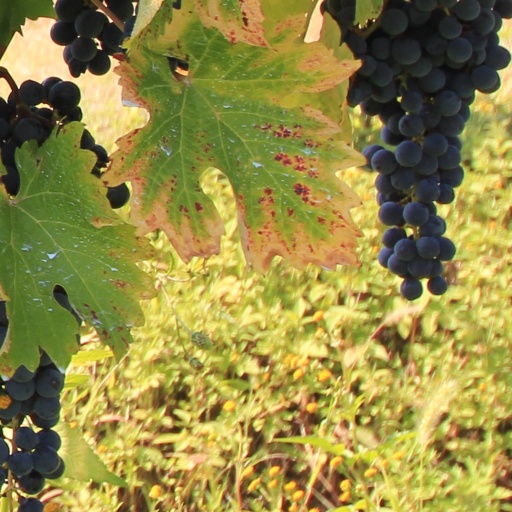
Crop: grape